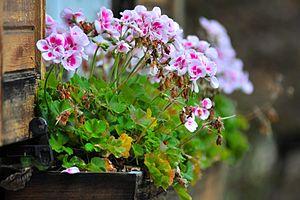
La famille des Geraniaceae est constituée de plantes dicotylédones ; elle comprend environ 800 espèces réparties en 3 à 7 genres.